Gatineau Park

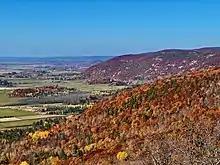
Ottawa Valley and Gatineau Hills from Champlain lookout in Gatineau Park

Gatineau Park is a federal park located in the Outaouais region of Quebec, Canada. Administered by the National Capital Commission as part of the National Capital Region, Gatineau Park is a wedge of land extending north and west from the city of Gatineau. With a perimeter of , the park includes parts of the municipalities of Chelsea, Pontiac, La Pêche, and the City of Gatineau. The main entrance to the park is north of downtown Ottawa, Ontario.